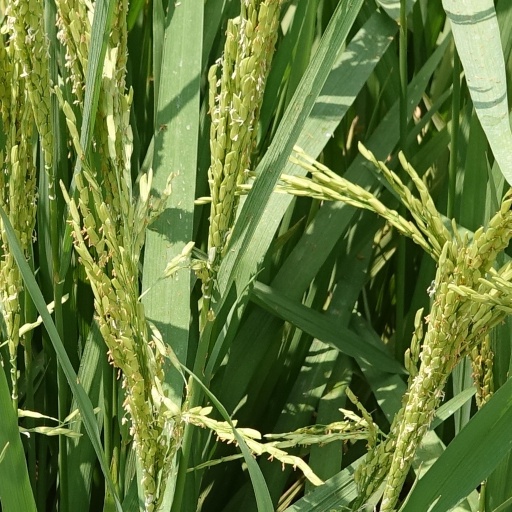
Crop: rice